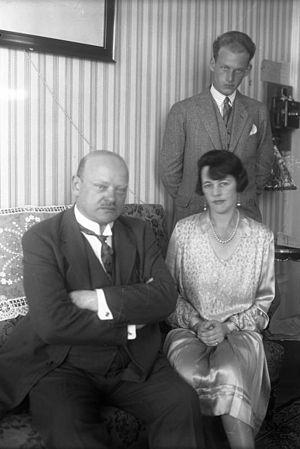
Gustav Stresemann est un homme d'État allemand, né le 10 mai 1878 à Berlin où il est mort le 3 octobre 1929.